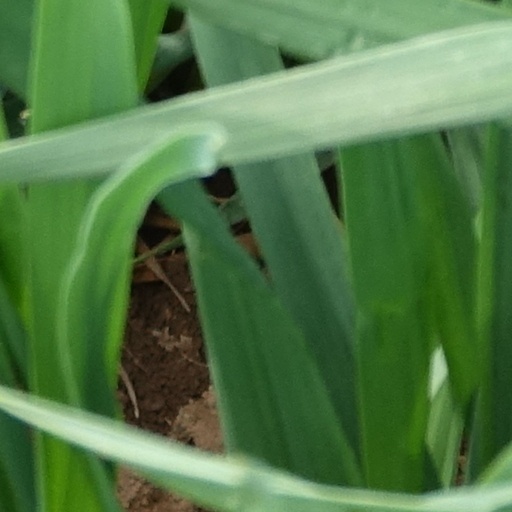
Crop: wheat